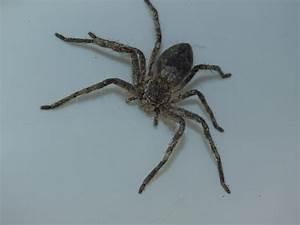
spider